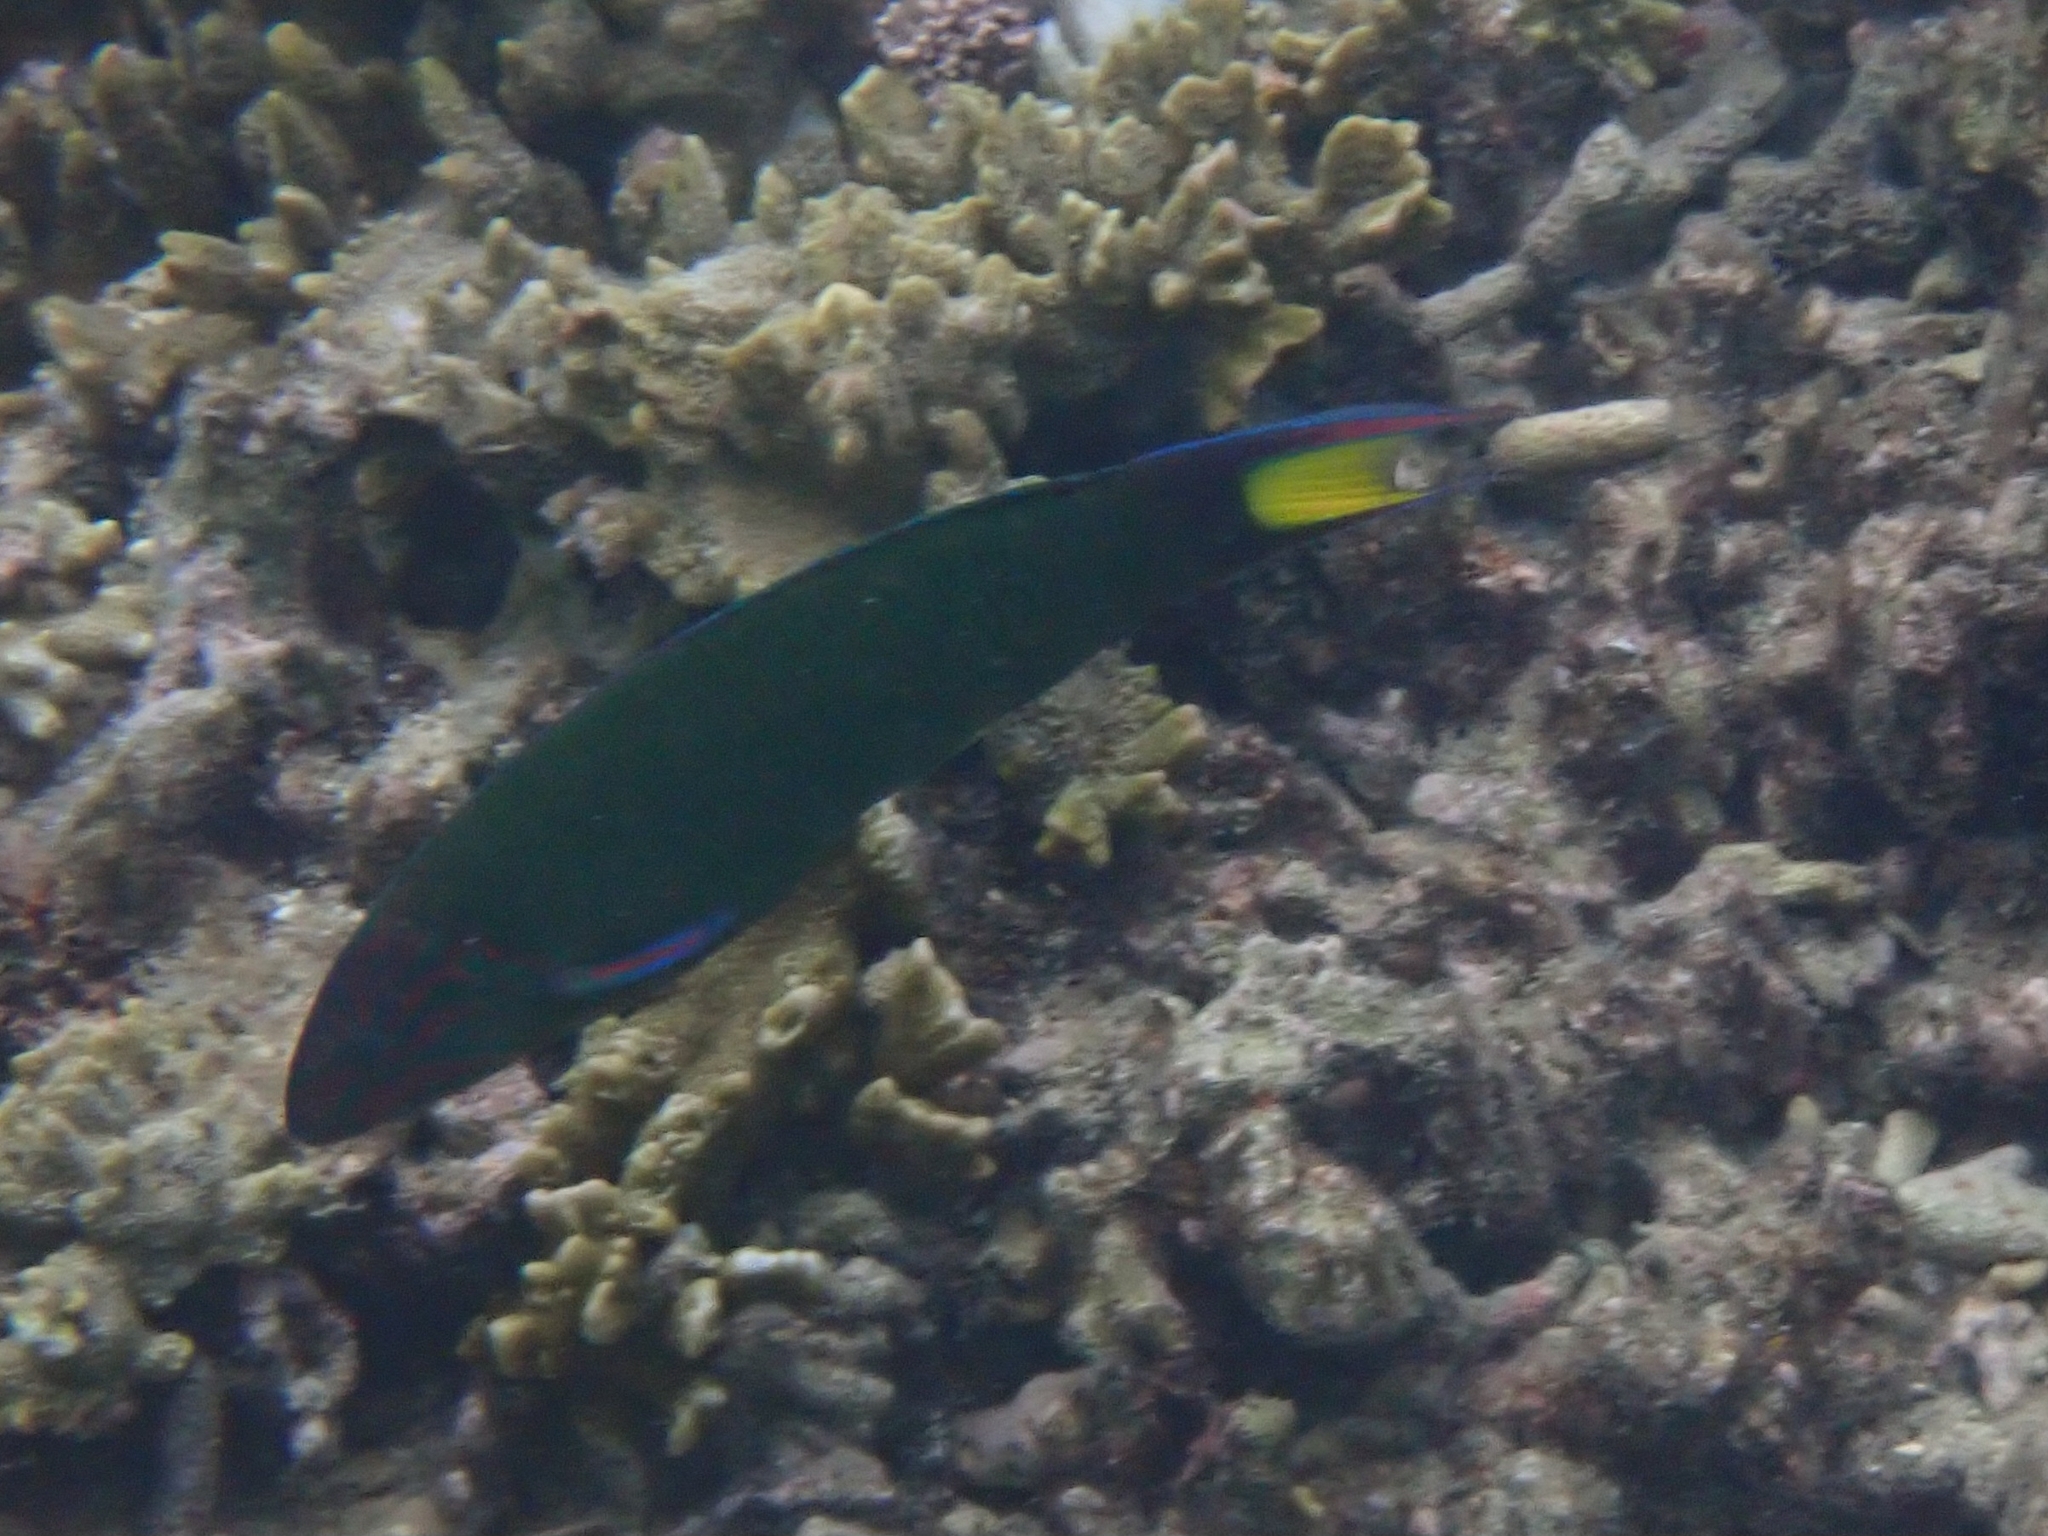
Thalassoma lunare (Moon Wrasse)